I'm So Excited!

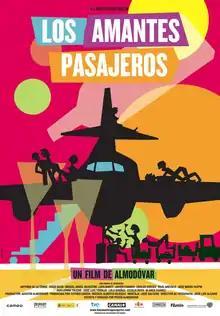
Theatrical release poster

I'm So Excited! is a 2013 Spanish comedy film written and directed by Pedro Almodóvar, and starring Javier Cámara, Cecilia Roth, Lola Dueñas, and Raúl Arévalo. Its original Spanish title, Los amantes pasajeros, has the double meaning of "The fleeting lovers" and "The passenger lovers". The narrative is set almost entirely on an airplane. Almodóvar describes it as "a light, very light comedy". The film received mixed reviews, earning a worldwide gross of more than US$21.2 million.